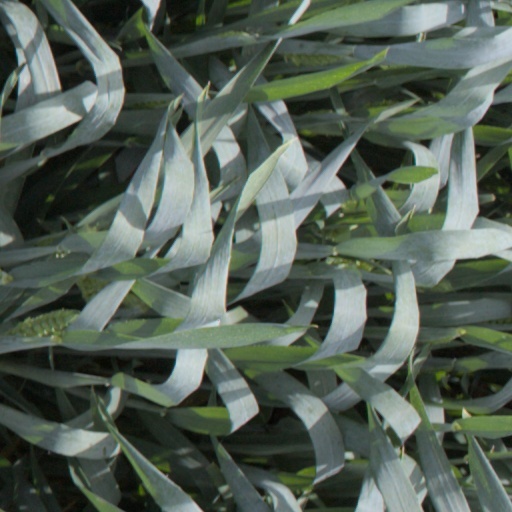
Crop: wheat